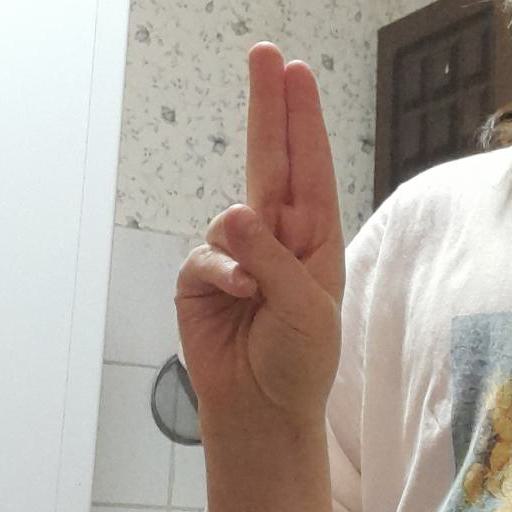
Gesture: two_up